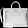
Label: Bag